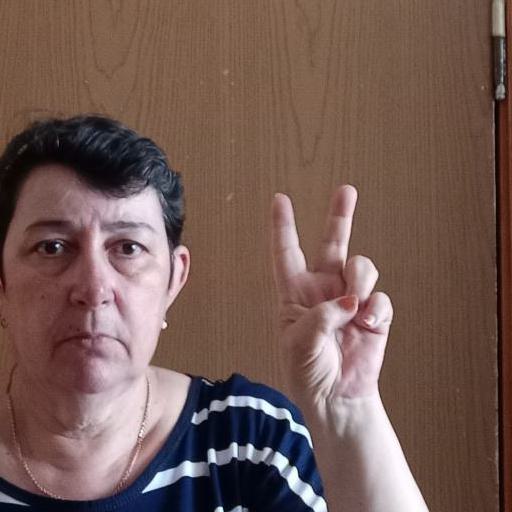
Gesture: peace